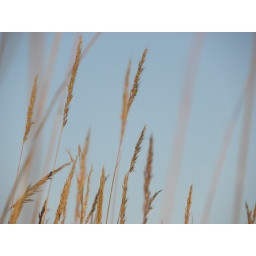
prairie grass in the sky